Robin Eames

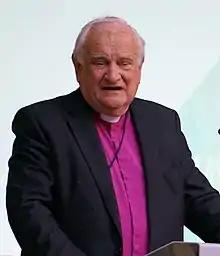
Eames in 2014

Turning his back on legal studies for ordination in the Church of Ireland, Eames embarked on a three-year course at the divinity school of Trinity College, Dublin in 1960, but found the course "intellectually unsatisfying". In 1963 he was appointed curate assistant at Bangor Parish Church, becoming rector of St Dorothea's in Belfast three years later.